Edgar L. Marston

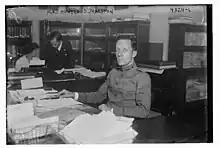
Marston's son, Maj. Hunter S. Marston, –1920

On June 4, 1884, Marston was married to Jennifer Colorado "Jennie" Hunter (1865–1923). Jennie was the daughter of Col. Robert Dickie Hunter. They had a home in Port Chester, New York, known as Glen Airlie. Together, they were the parents of: